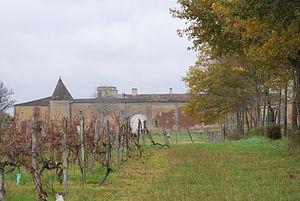
Château de Tustal, (Inscrit, 2008) This building is indexed in the Base Mérimée, a database of architectural heritage maintained by the French Ministry of Culture,
Sadirac est une commune du Sud-Ouest de la France, située dans le département de la Gironde, en région Nouvelle-Aquitaine.
Cet article recense les monuments historiques de l'arrondissement de Bordeaux, dans le département de la Gironde, en France.
Le château de Tustal est un château situé à Sadirac, en Gironde.